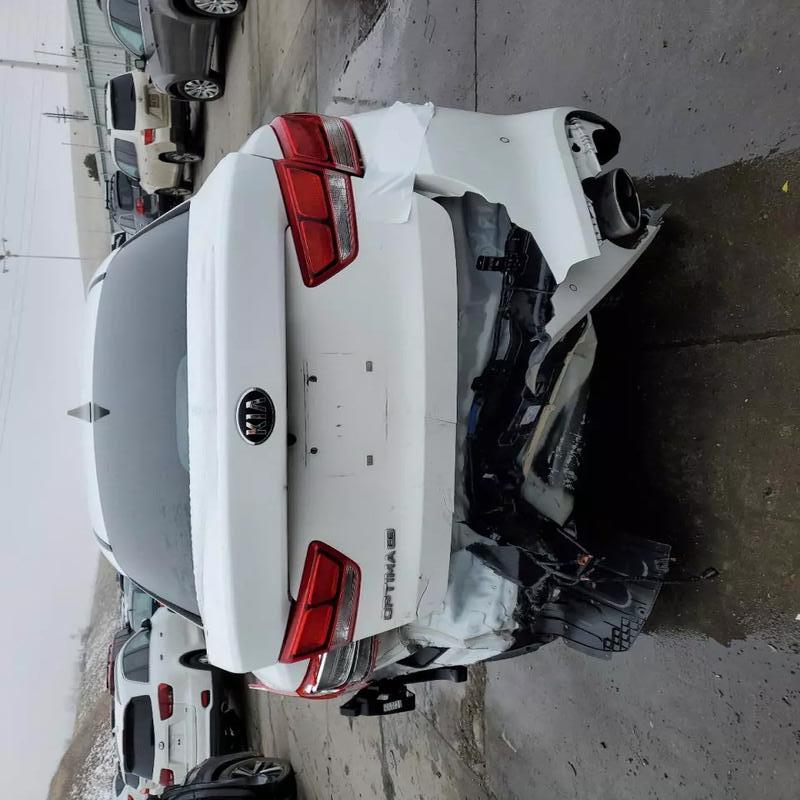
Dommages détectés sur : malle, feu arrière gauche, pare-choc arrière, plaque d'immatriculation arrière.
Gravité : majeur